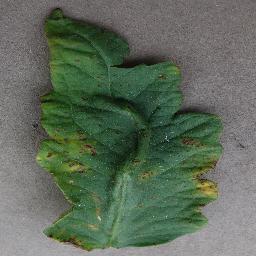
Label: Tomato___Bacterial_spot